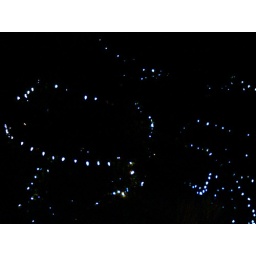
lights by the cable center, seen while walking to the train station from the library